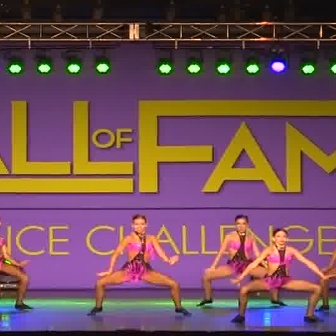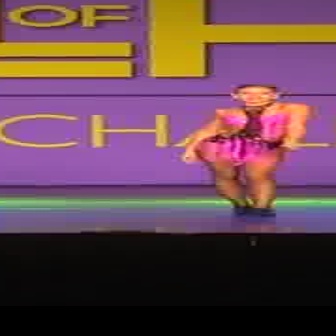
  Please identify the target specified by the bounding box [86,213,189,316] in the first image and locate it in the second image. Return the coordinates in [x_min,y_min,x_max,y_max] format.
Answer: [173,81,308,216]